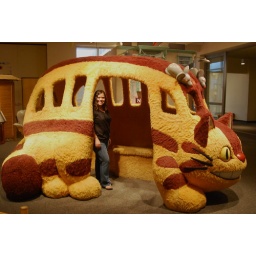
my dad took a picture of me in a cat bus